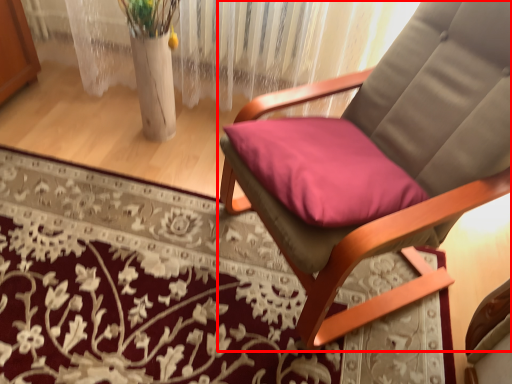
Question: From the image's perspective, what is the correct spatial positioning of chair (annotated by the red box) in reference to mat? Select from the following
(A) above
(B) below
Answer: A